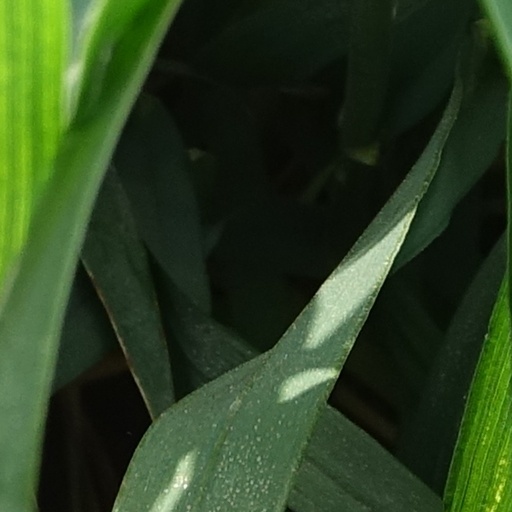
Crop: wheat